Answer in natural language. Is Pillow (marked B) to the right of Doorway (marked C)? Choose between the following options: yes or no
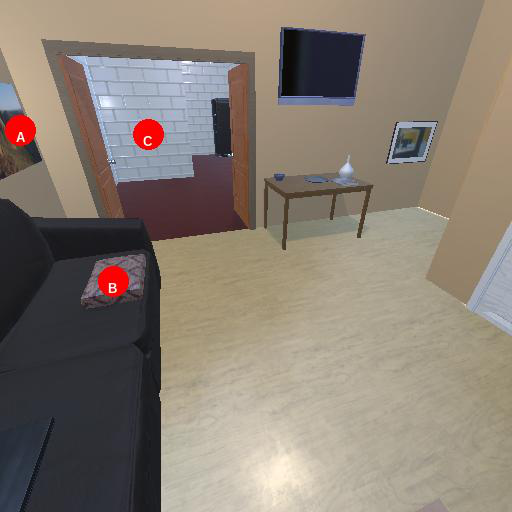
<answer>yes</answer>